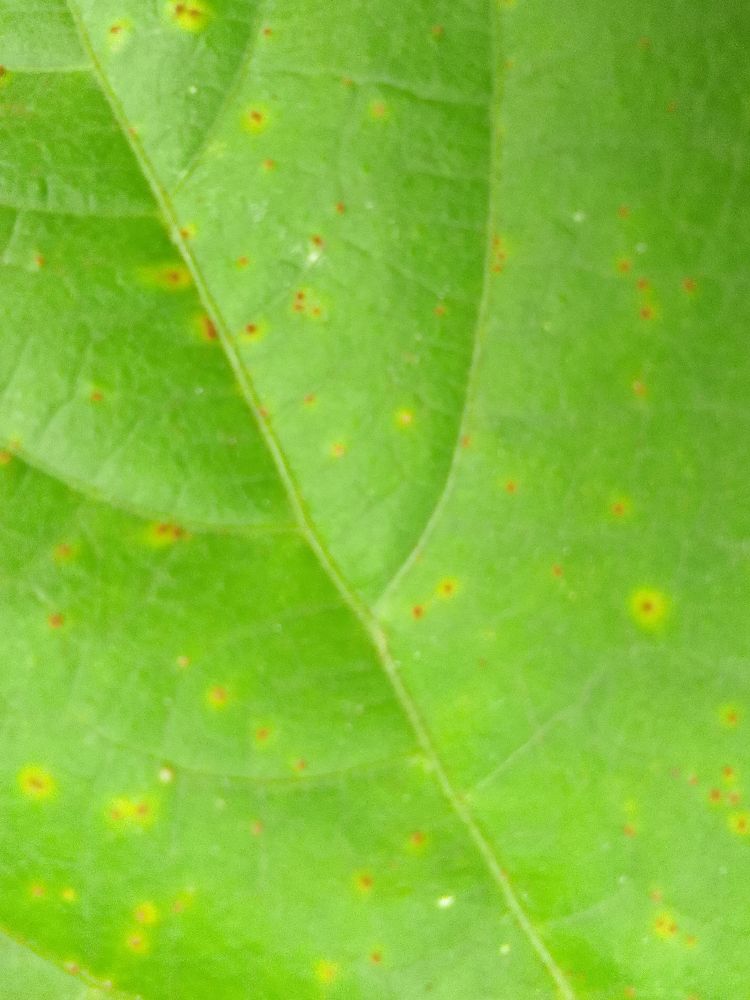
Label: rust